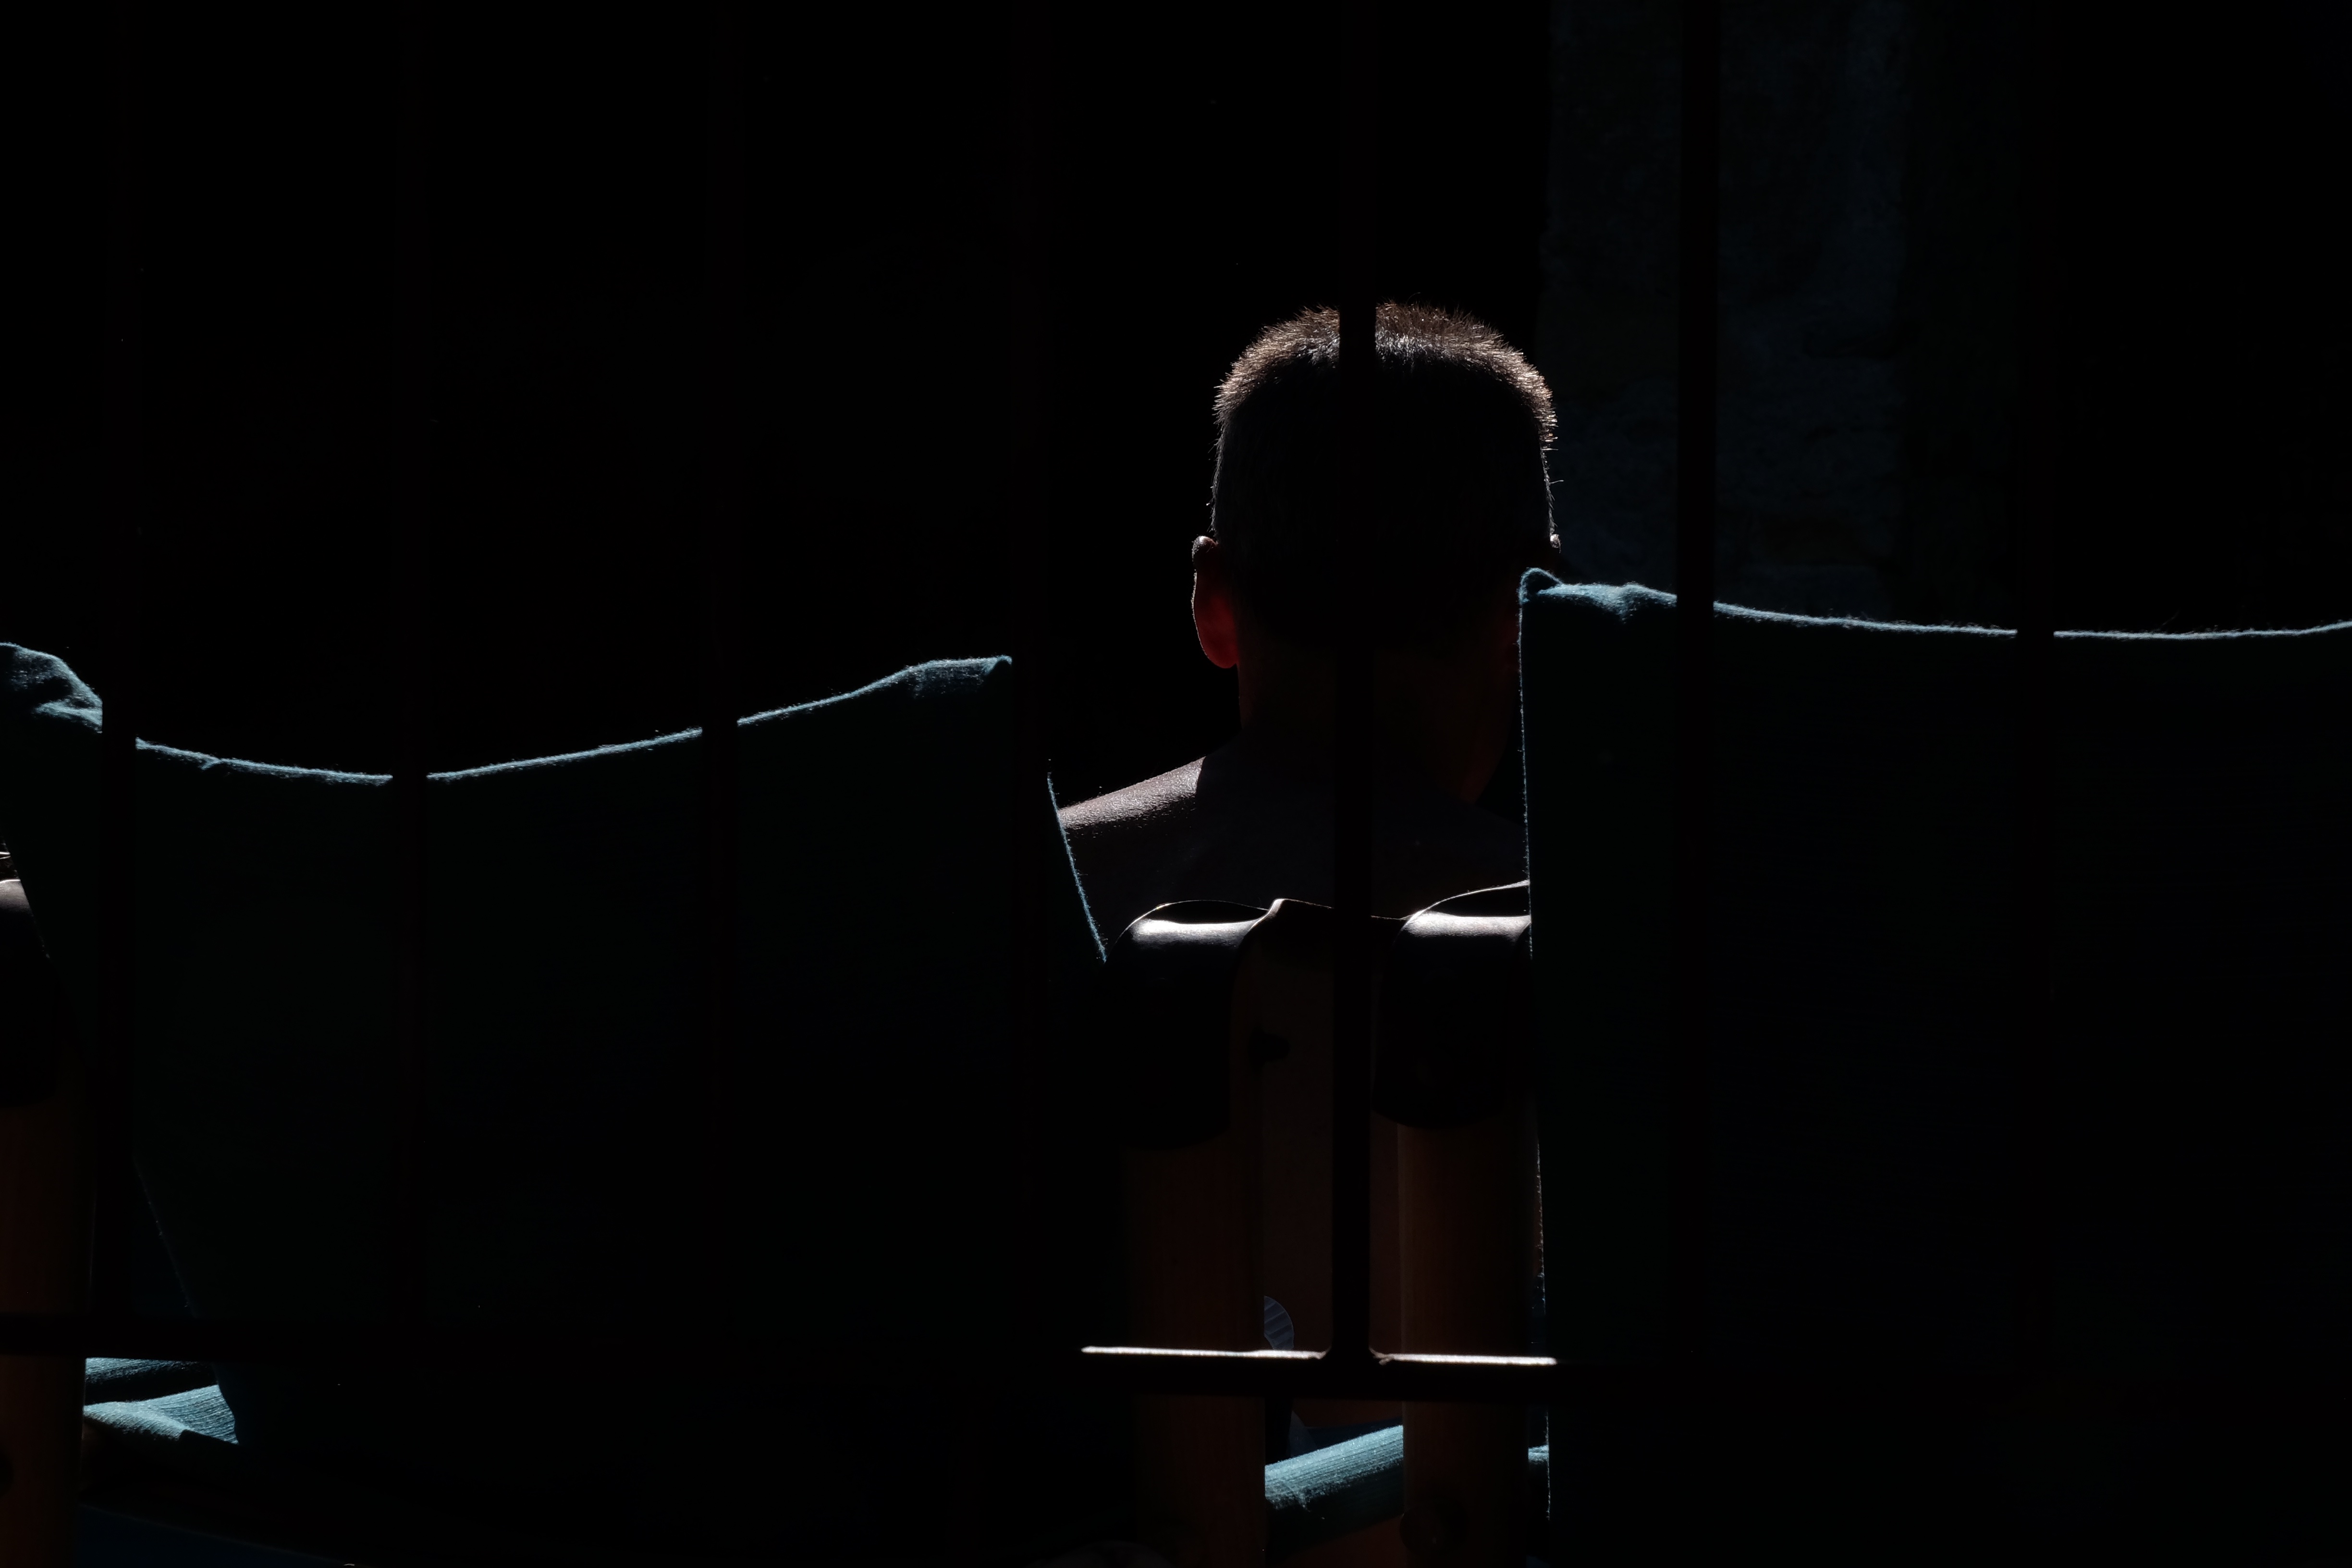
music, light, concert, darkness, musician, black, performance art, stage, performance, singing, entertainment, performing arts